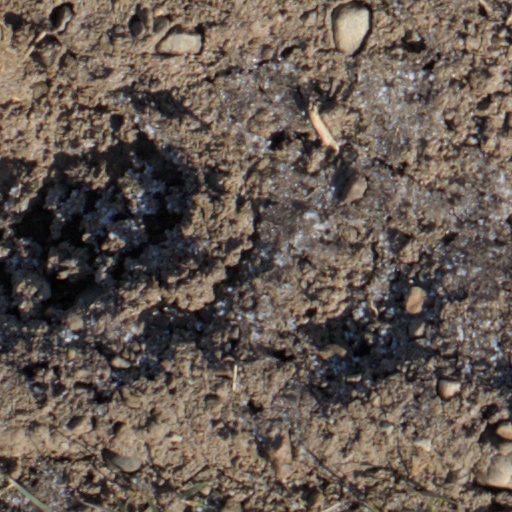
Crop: wheat